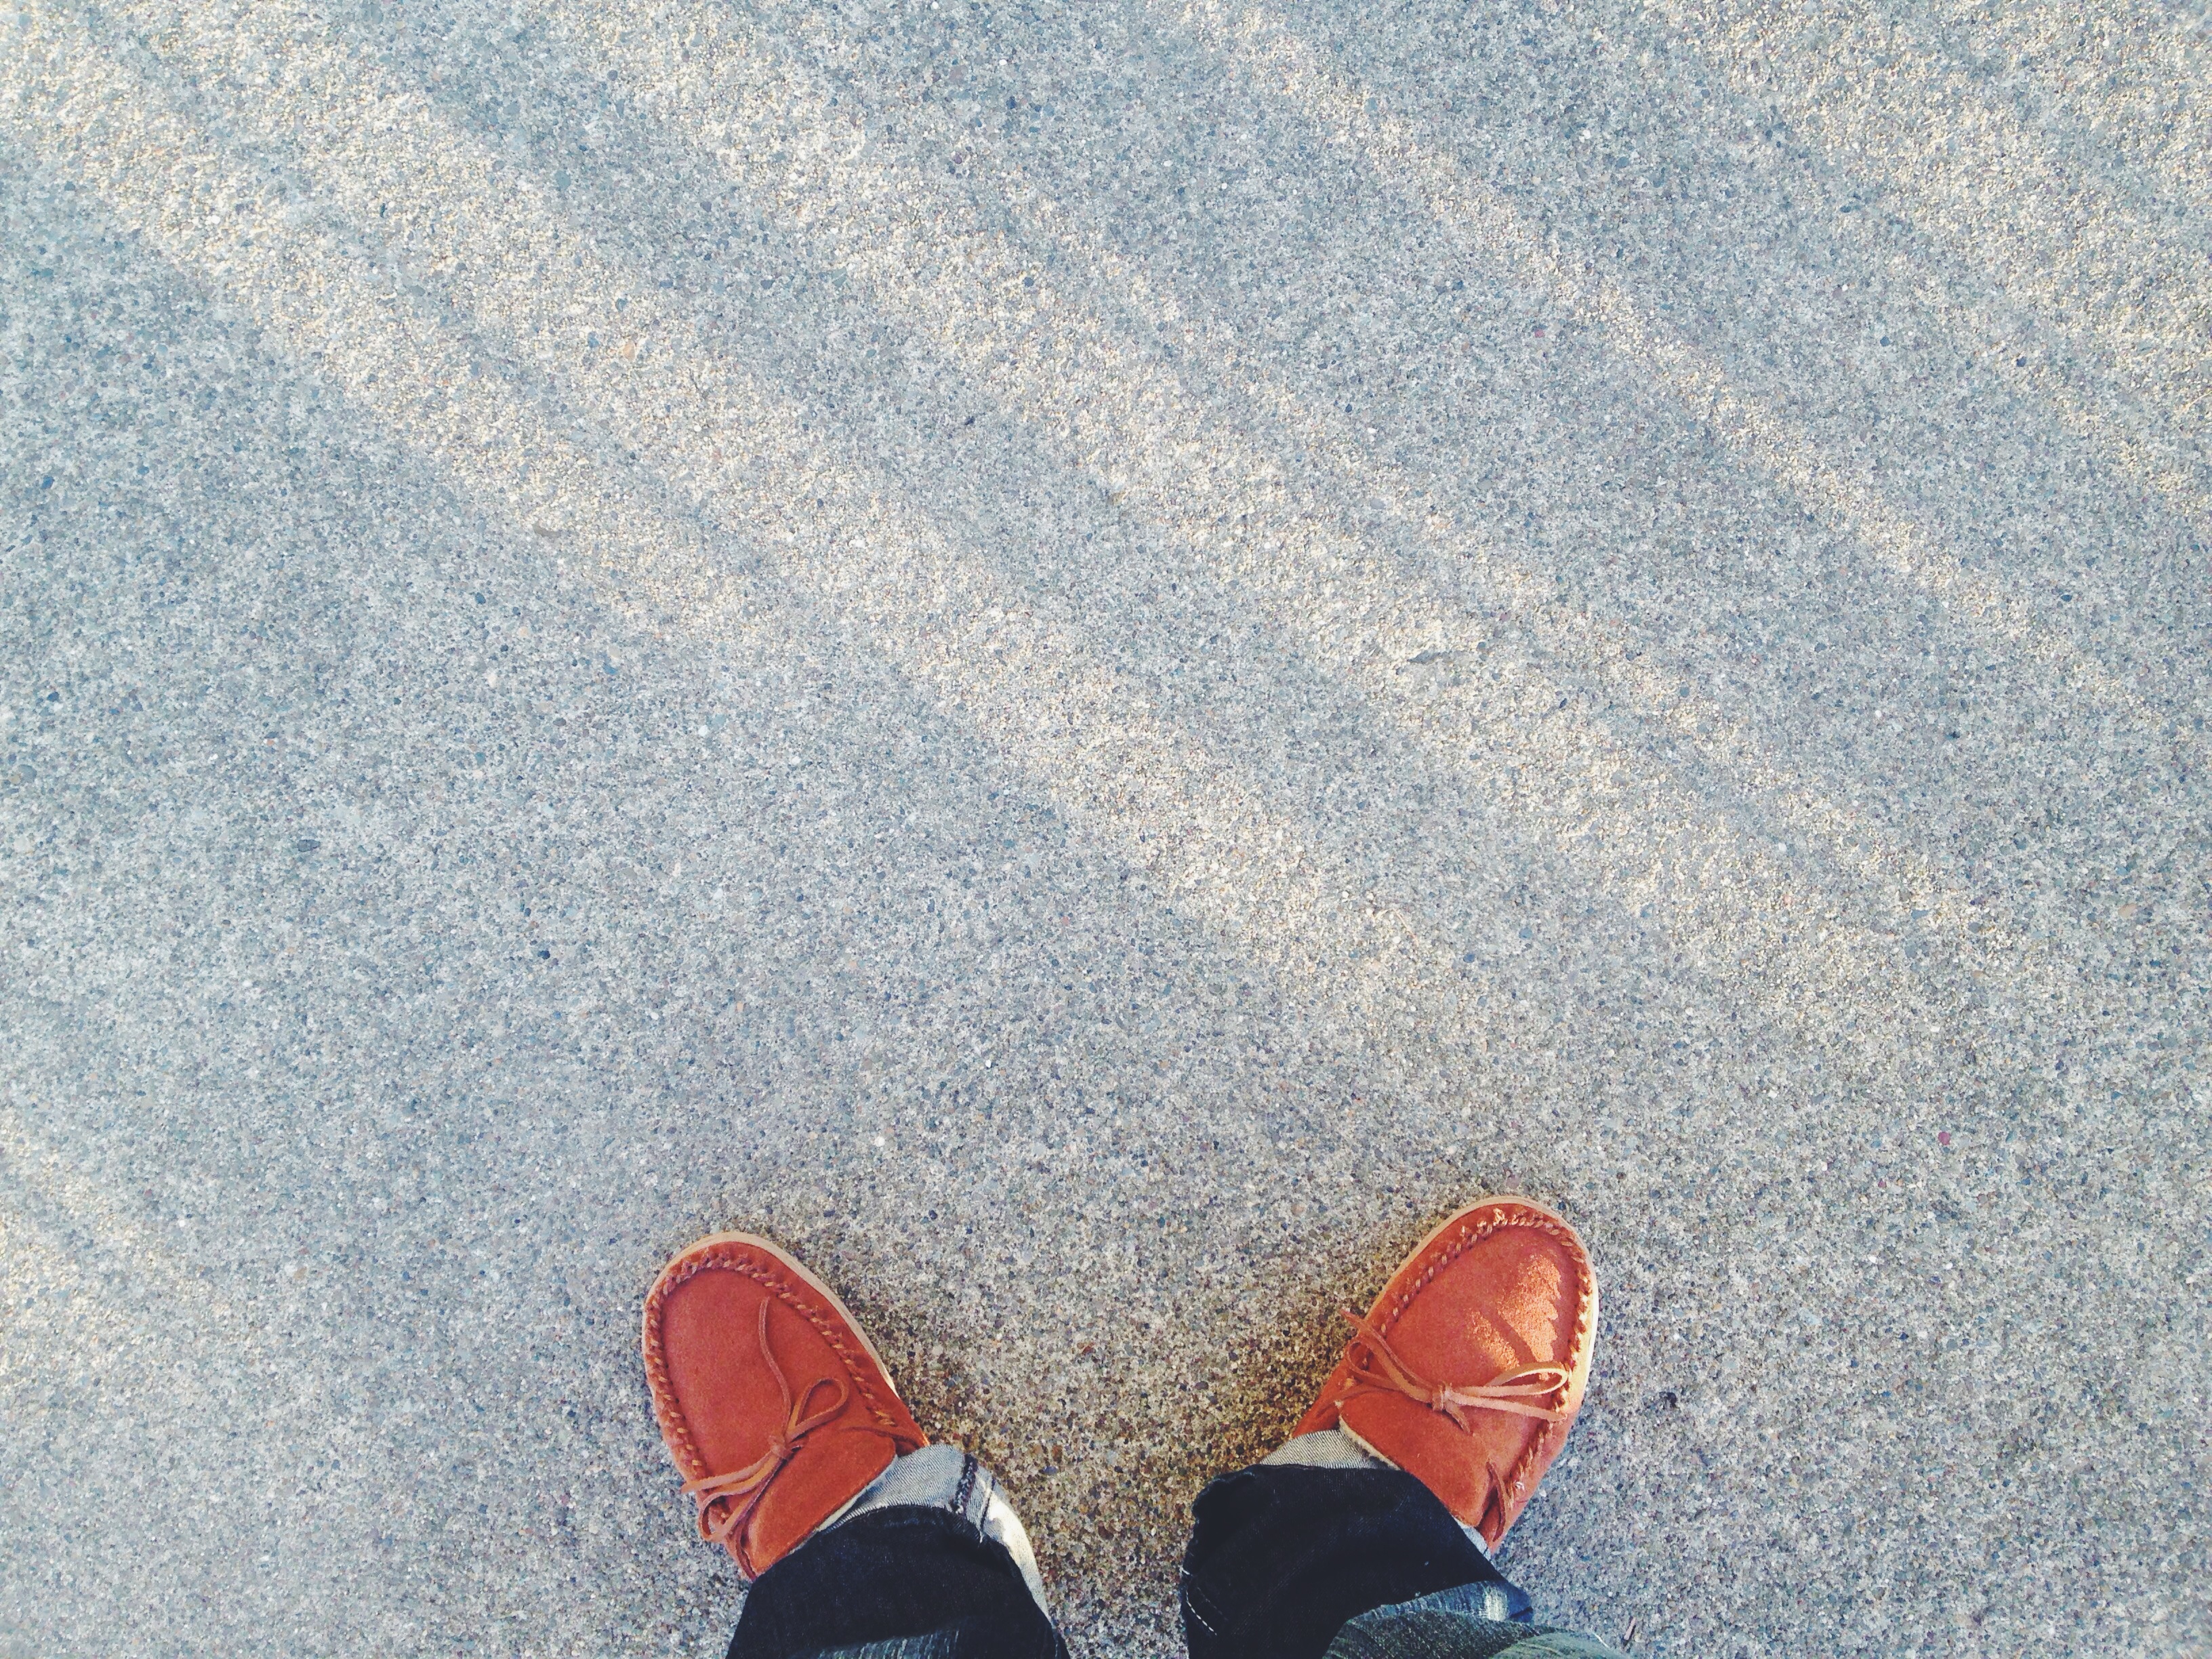
sand, shoe, snow, white, ground, feet, asphalt, leg, pattern, red, blue, shadows, publicdomain, background, gravel, minimalist, ankles, shoelaces, footwear, loafers, clogs, moccasins, road surface